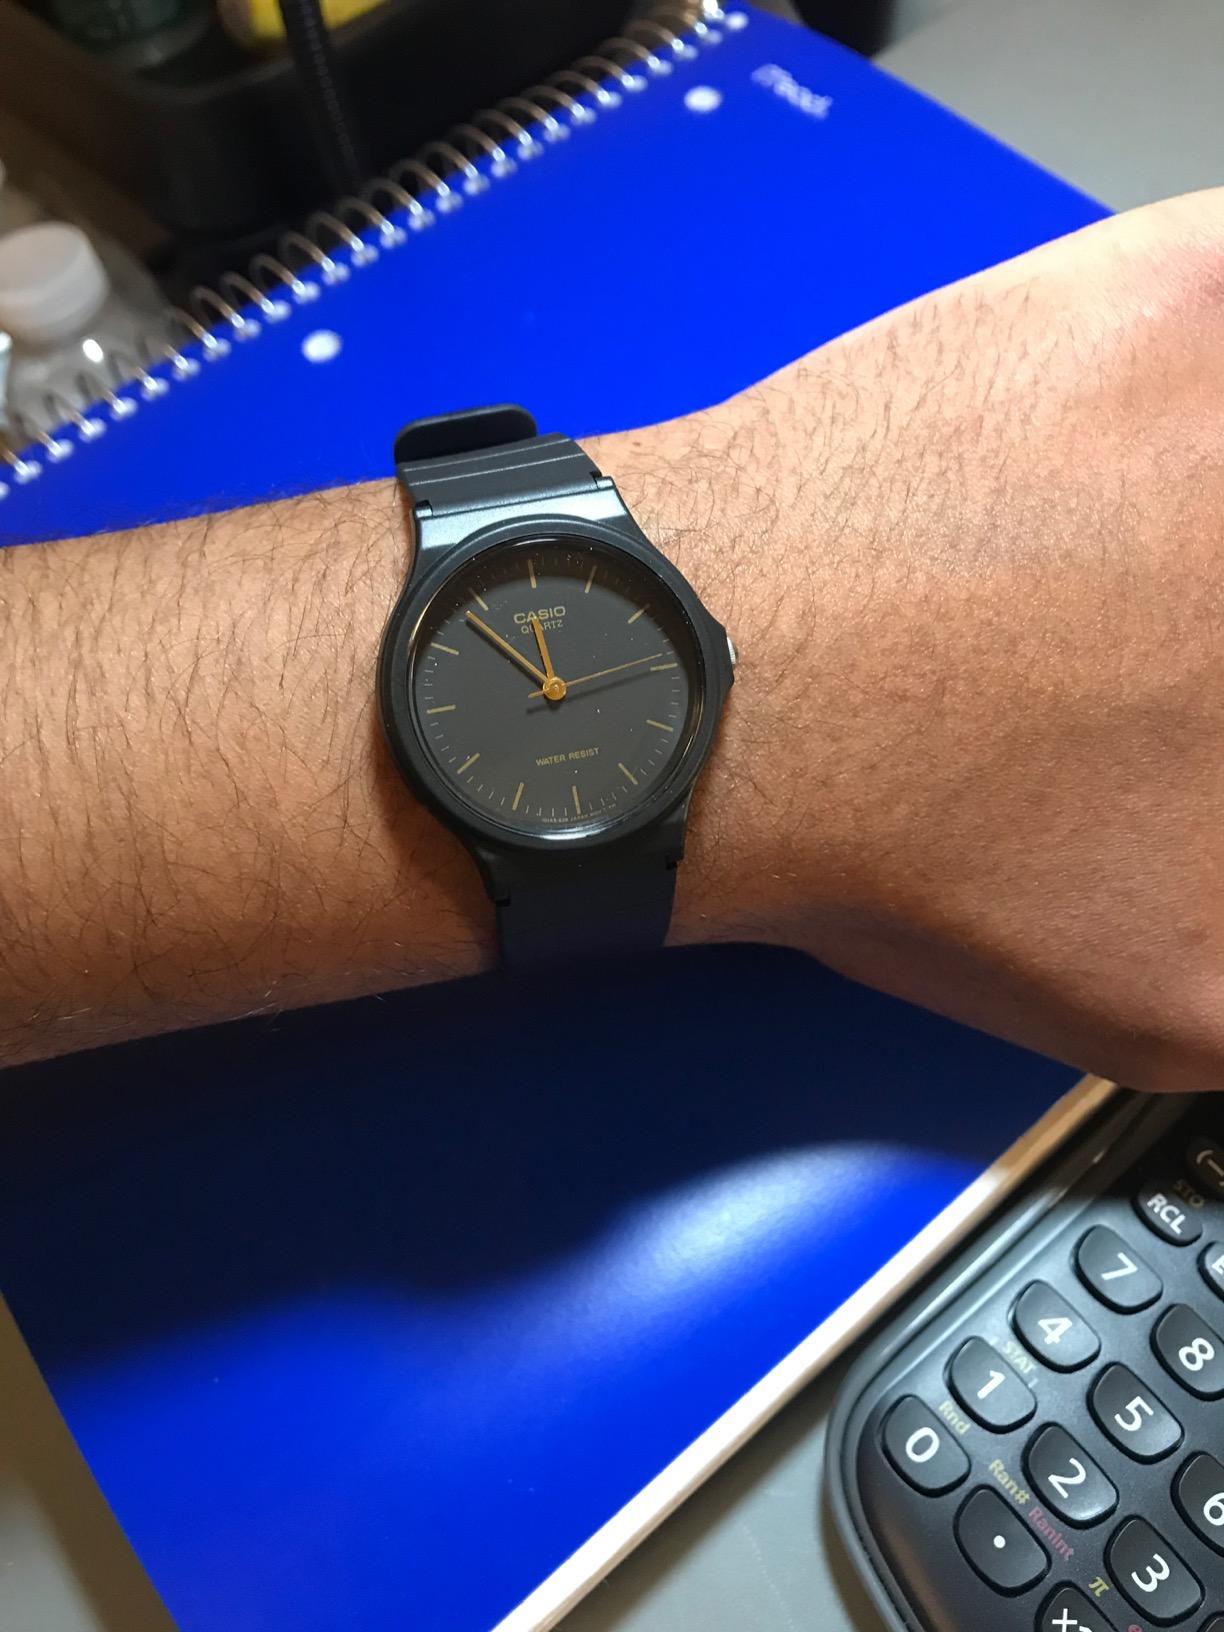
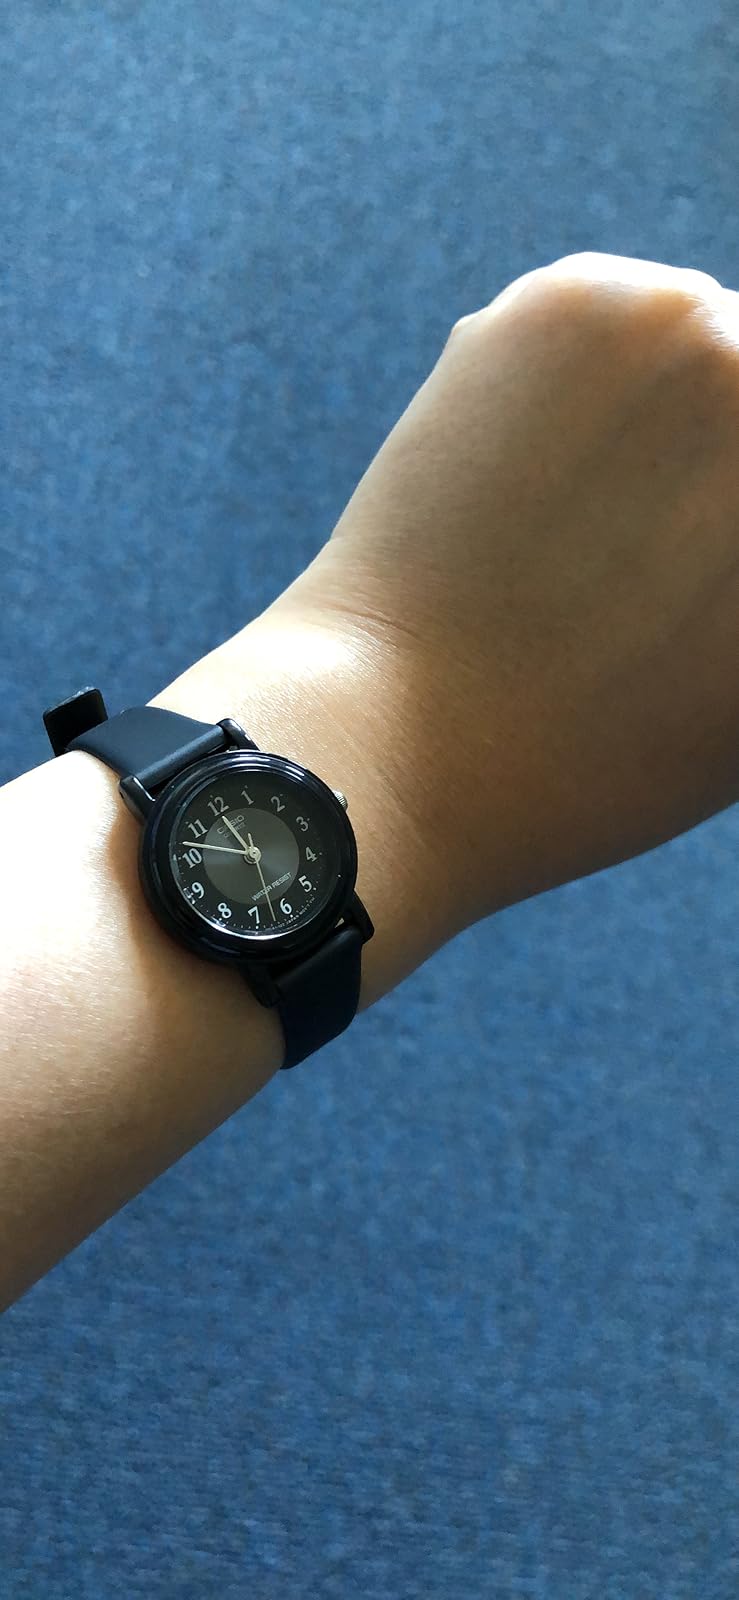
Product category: accessories_watch
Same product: no